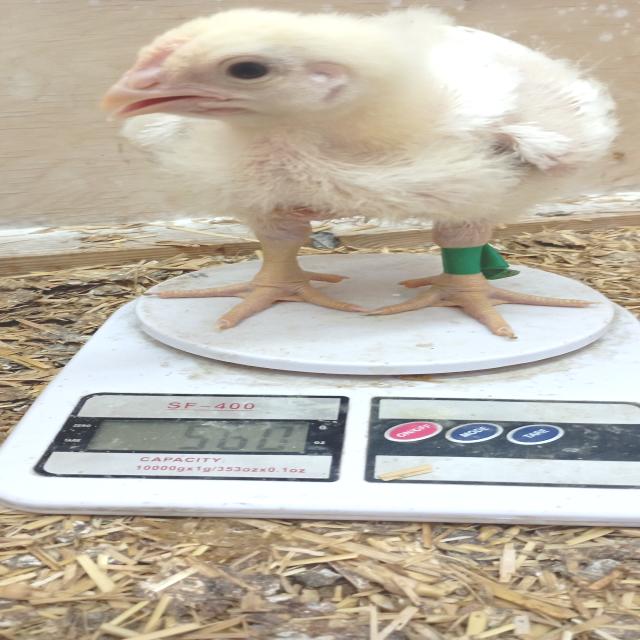
Weight: 560 g